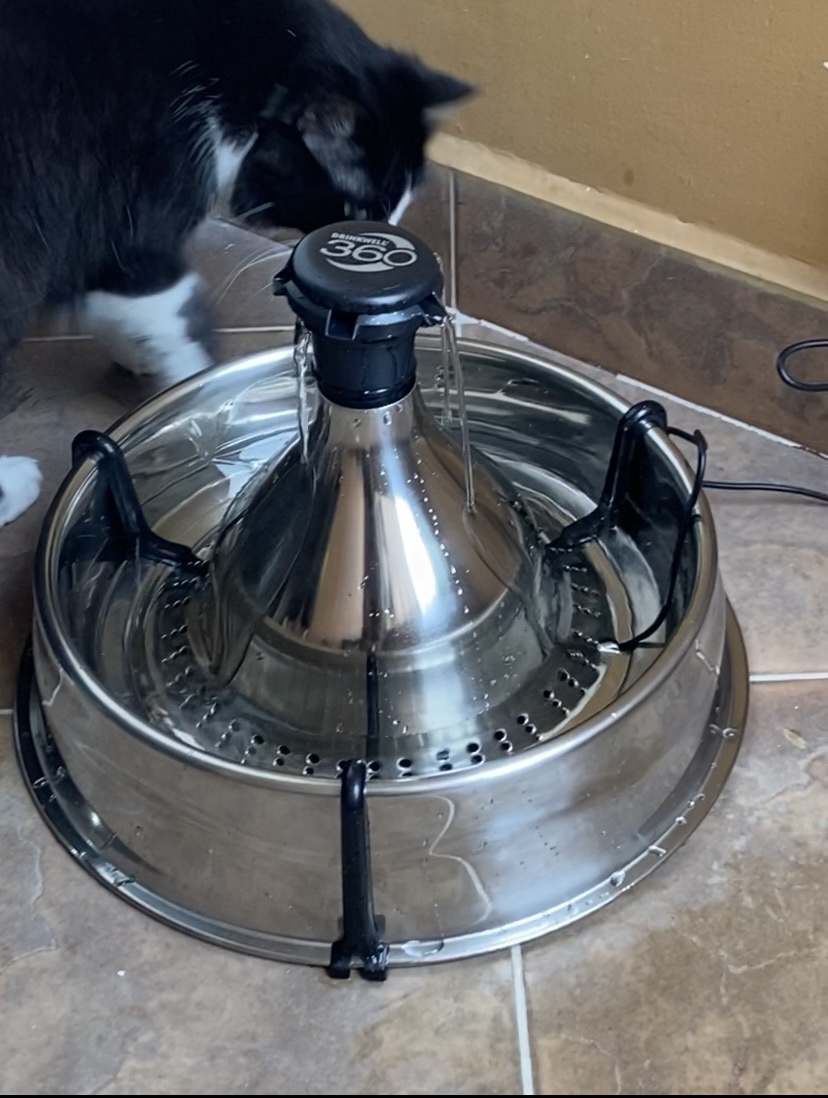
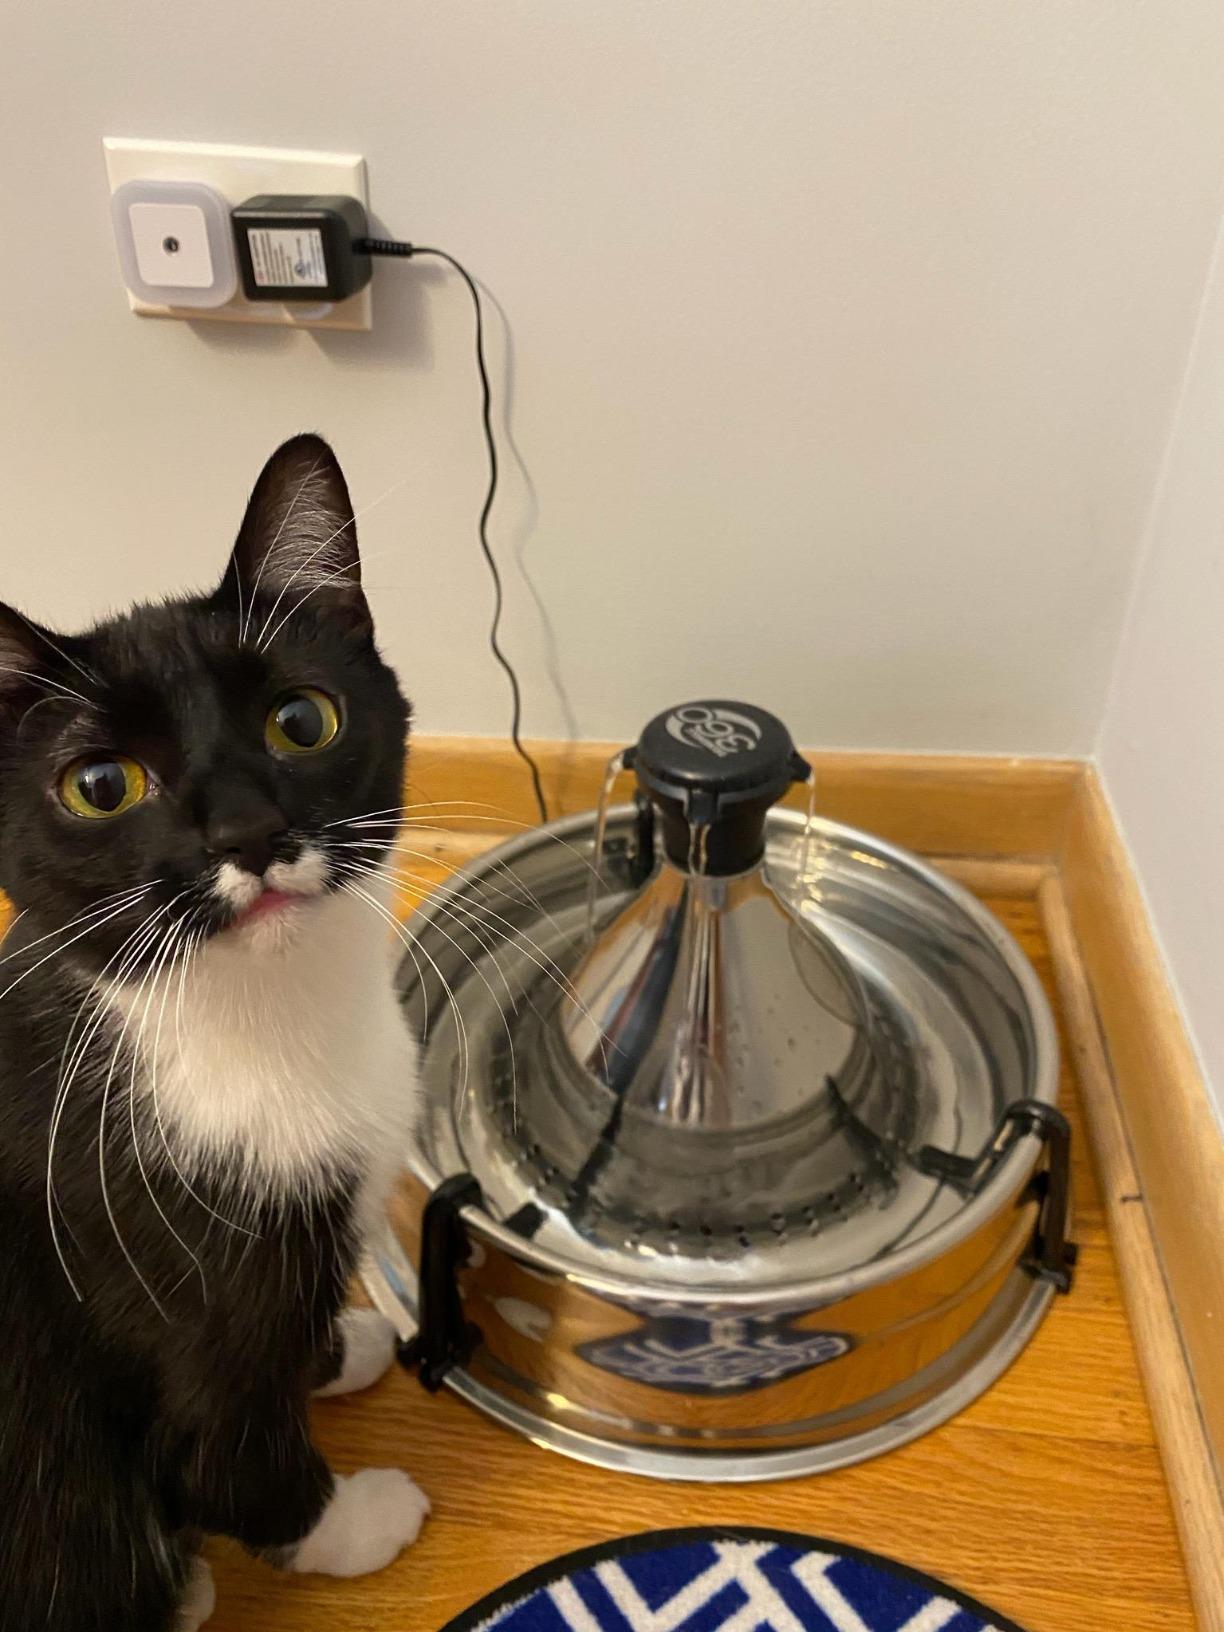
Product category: items_bowl
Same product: yes